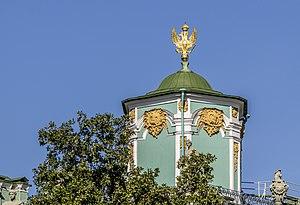
Au sens strict, en français le terme sémaphore désigne le système de communication inventé par les frères Chappe en France. Cependant, des relais de communication optique par des feux ou des fumées de différentes couleurs, existaient dans l'Antiquité et dans l'Empire romain d'Orient sous la dénomination de φανάρια - phanaria qui a donné « fanal » en français. Par métonymie, « sémaphore » peut aussi désigner des feux de signalisation routiers, ferroviaires ou autres.